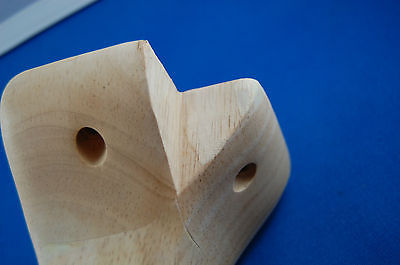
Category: chair